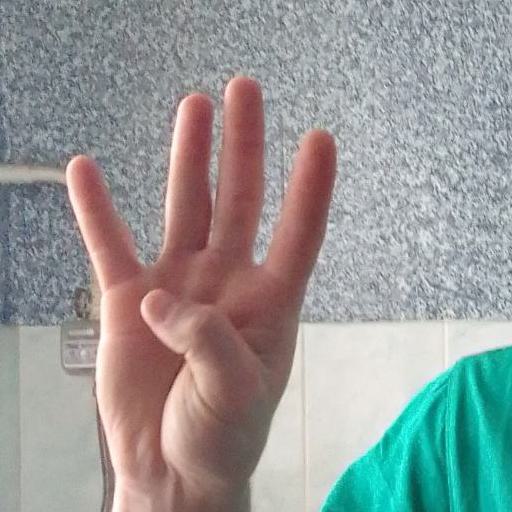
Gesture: four